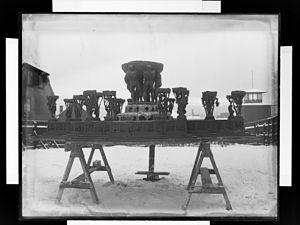
L'installation de Vigeland, à l'origine appelée l'installation de Tørtberg, est située dans le centre du Frognerparken, à Oslo. Il s'agit d'un arrangement de 212 sculptures construites par Gustav Vigeland, à proximité du musée consacré à ce dernier.